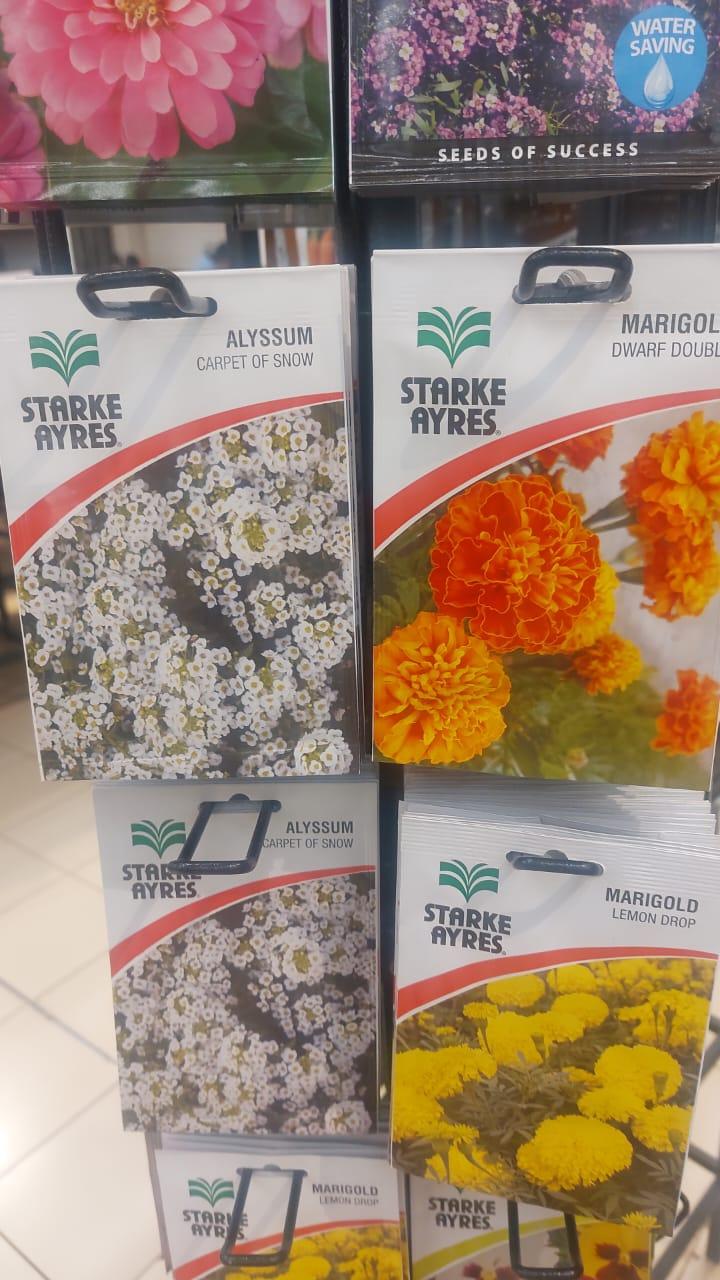
Rafu maalumu iliyopangiliwa mifuko yenye mbegu, kila mfukuko ukiwa na picha ya zao husika na maelezo ya kina, yanayoweza kumuelekeza mkulima kufanya chaguo sahihi la mbegu bora, kwa ajili ya kilimo chake shambani.